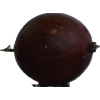
Label: gooseberry